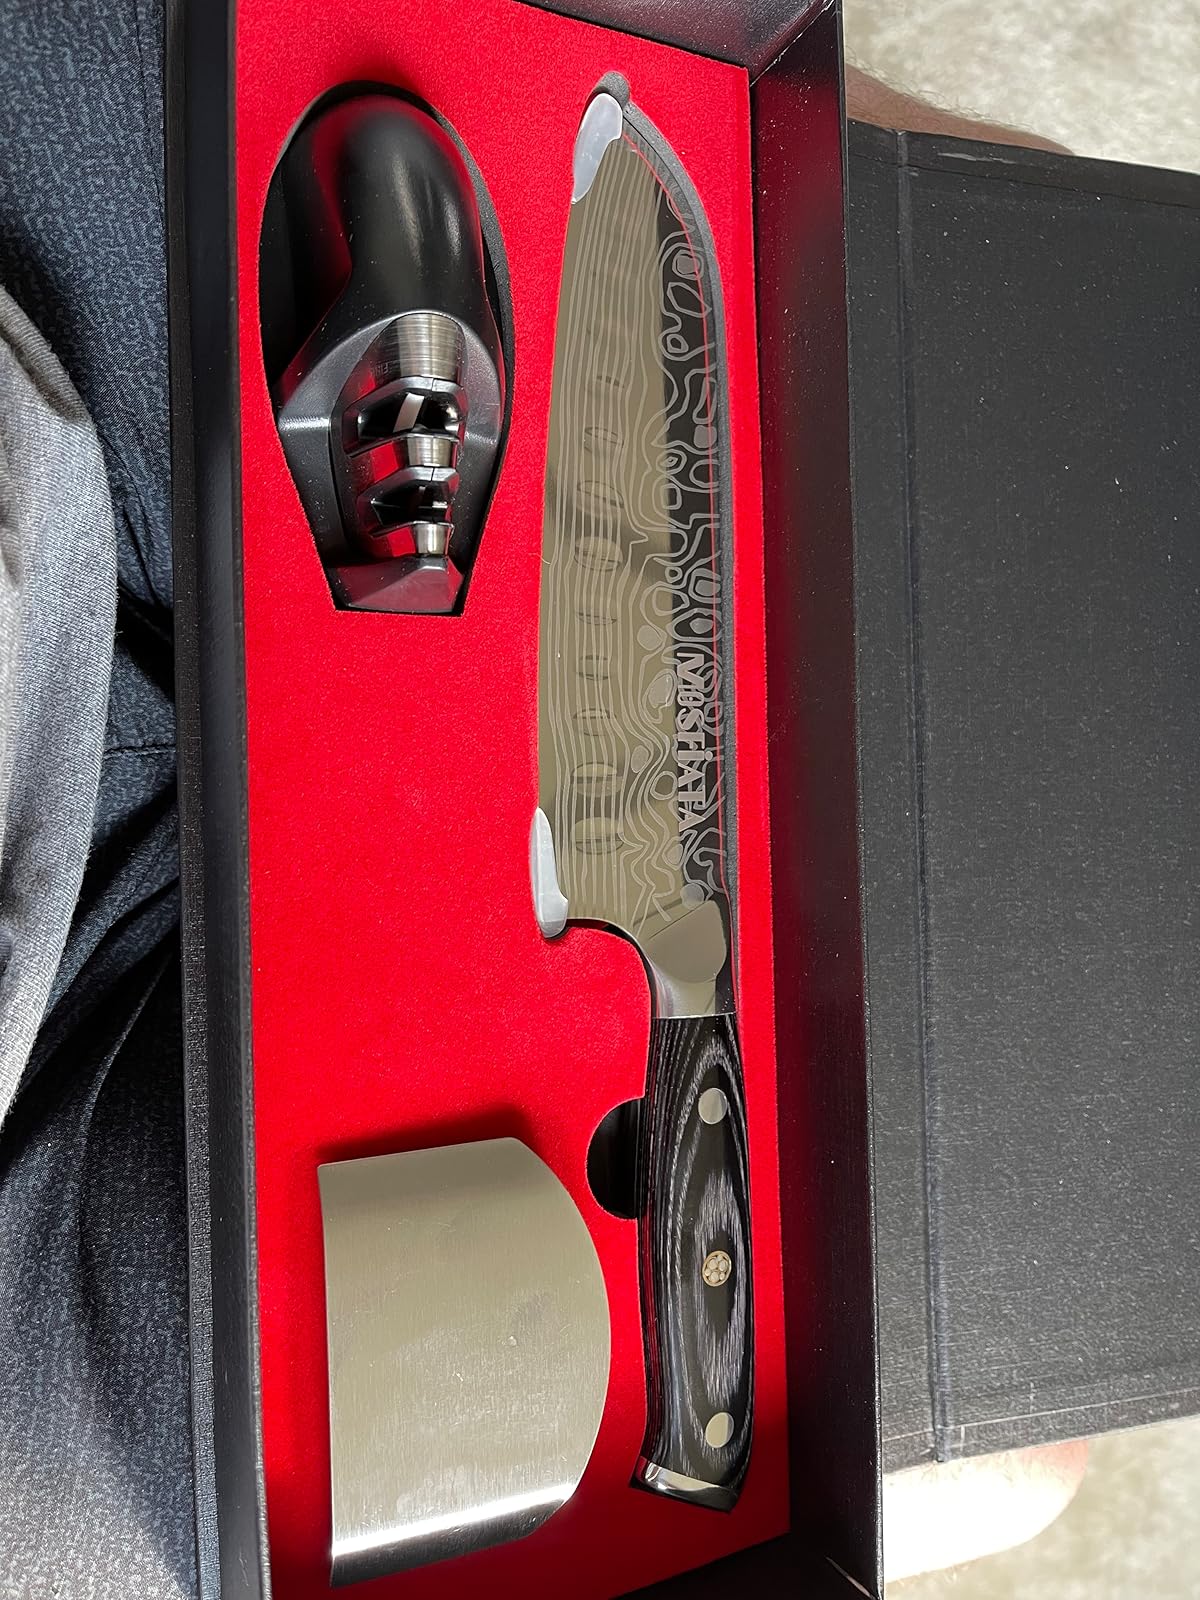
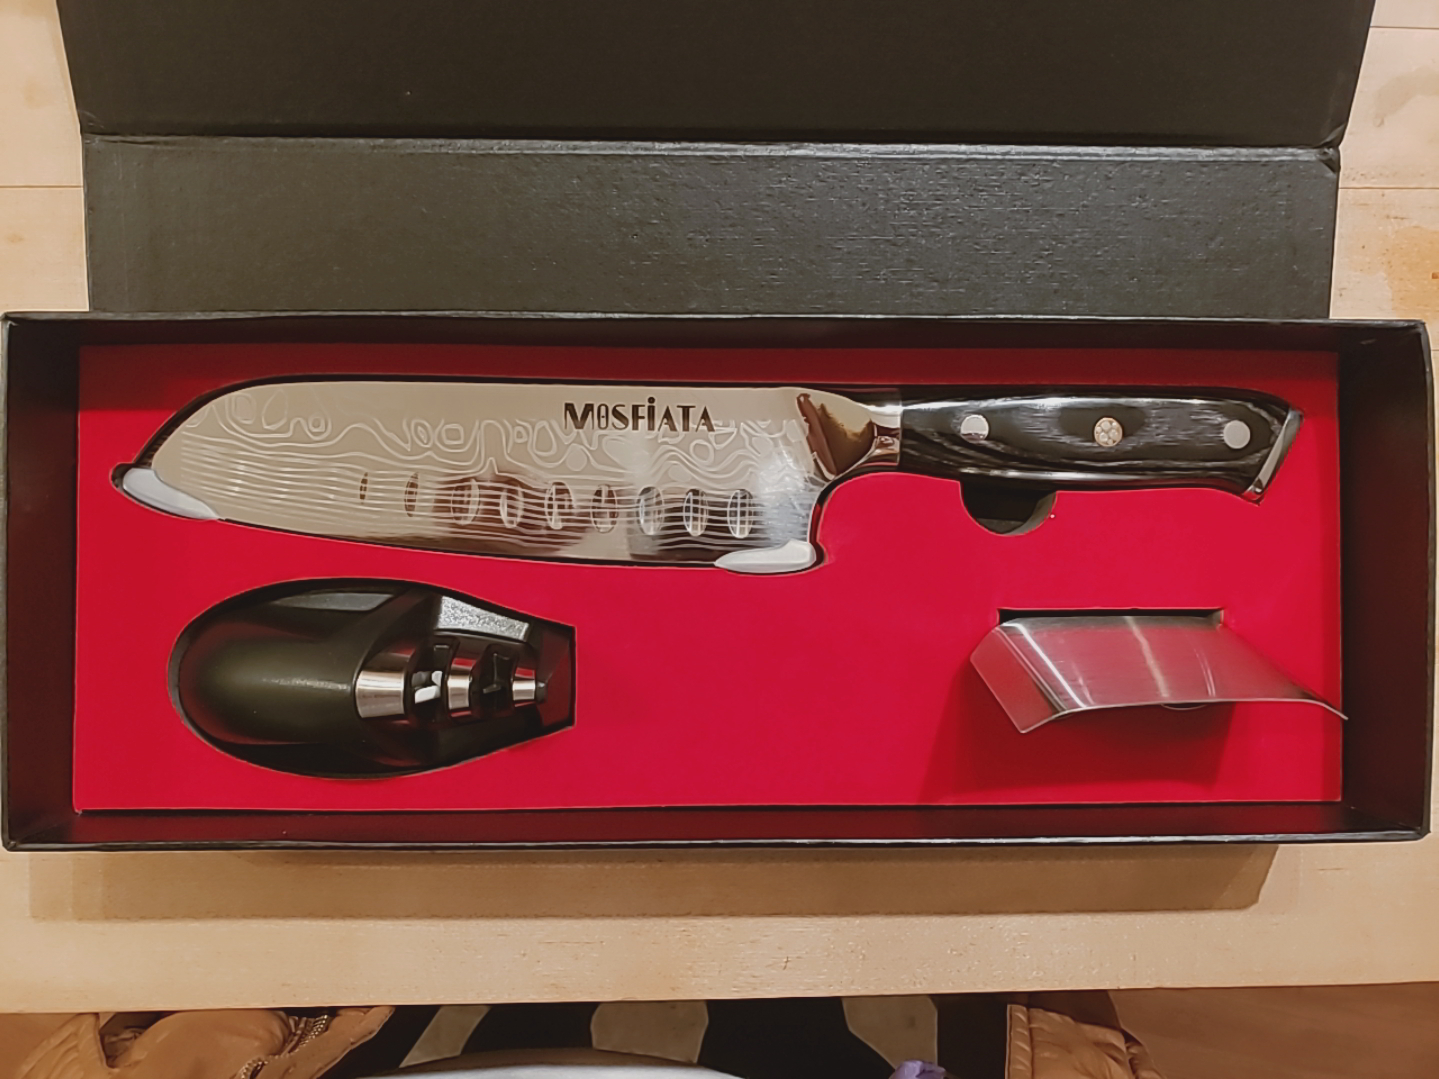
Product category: items_knife
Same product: yes